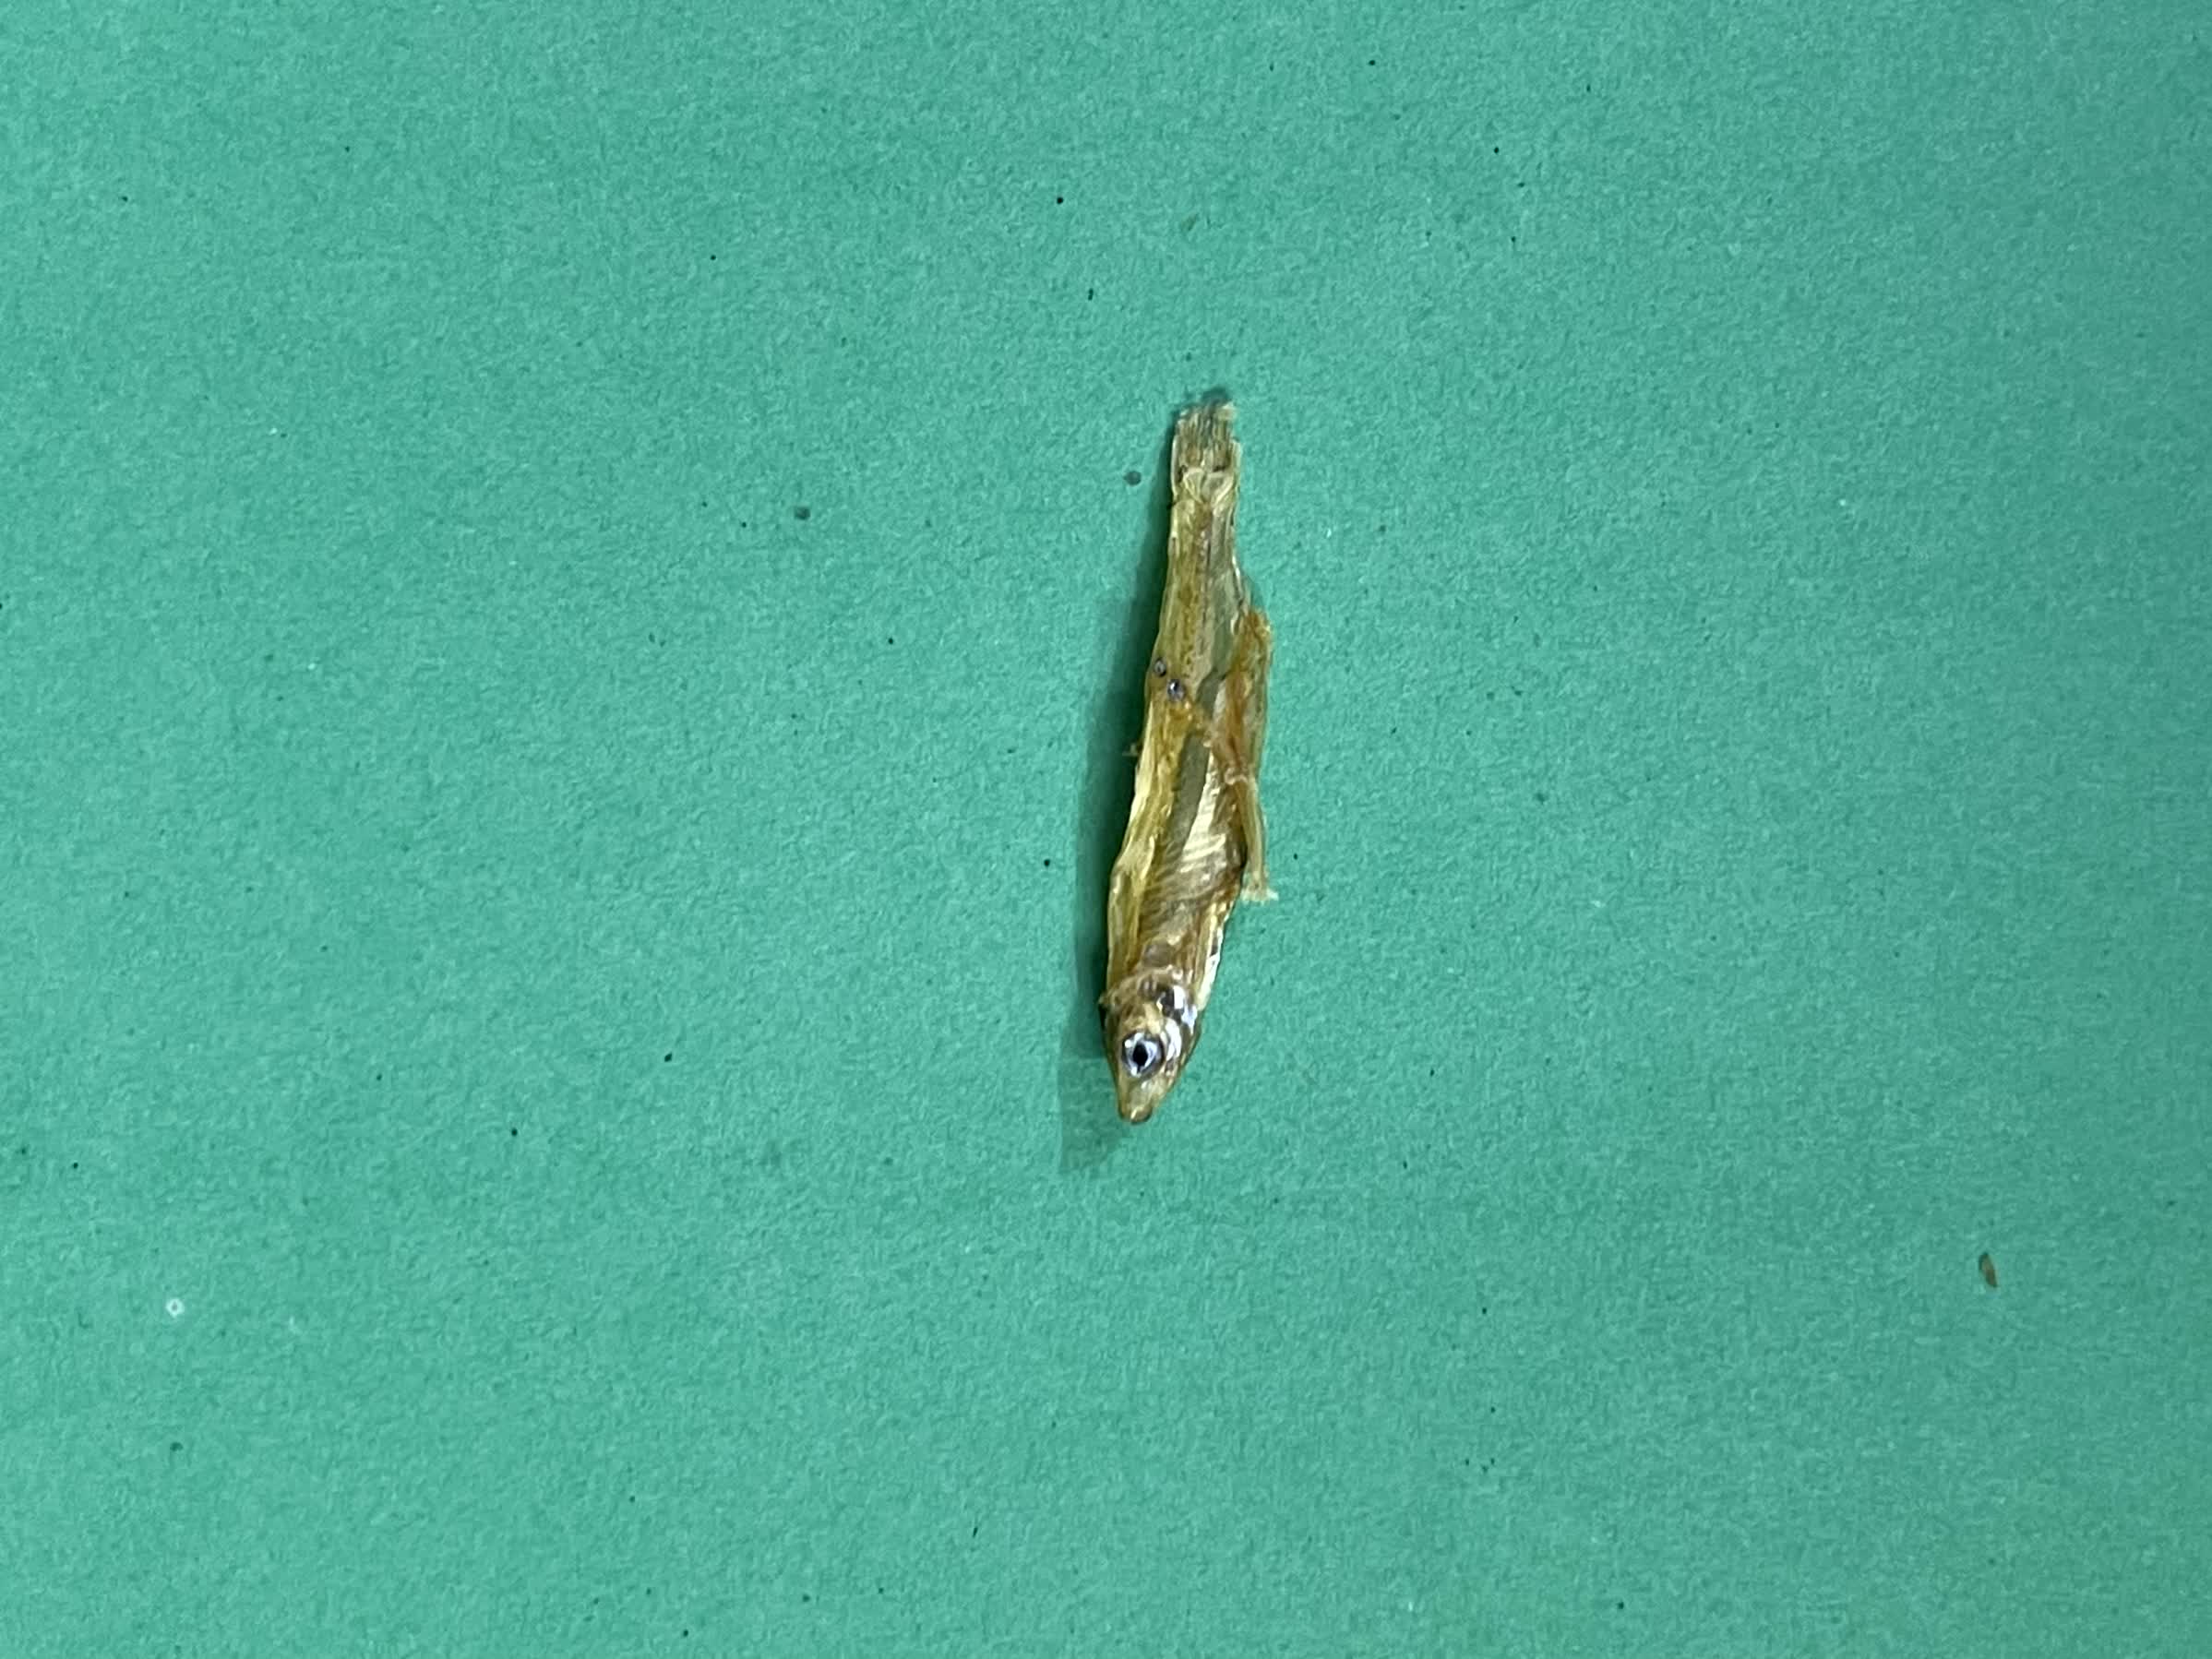
Species: kachki